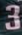
Number: 3